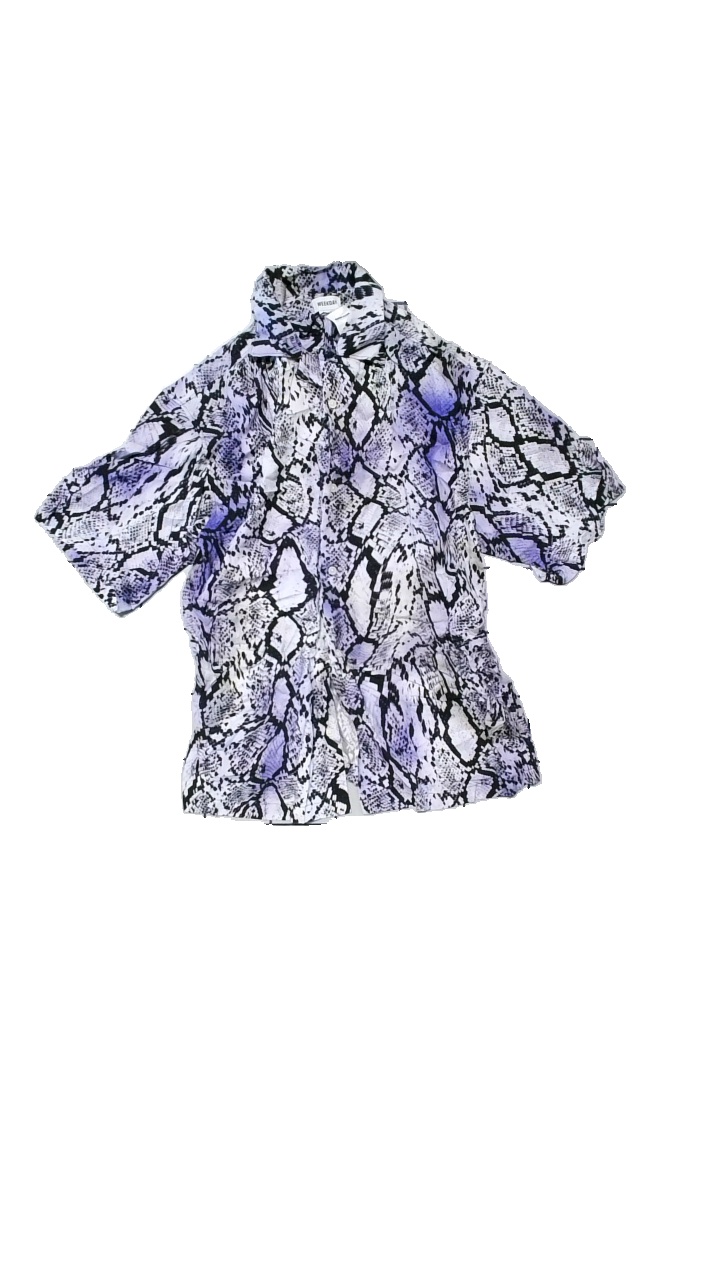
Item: Blouse (Ladies)
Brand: Weekday
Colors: Multicolor, Purple, Black
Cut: Regular, Oversize
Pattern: Animal print
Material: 100% Viscose
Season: All
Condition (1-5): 3
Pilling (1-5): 4
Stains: Minor
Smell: Minor
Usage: Reuse
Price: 50-100